Gypsy jazz

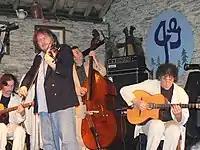
Belgian virtuoso violinist Yves Teicher and the Chorda Trio at la Ferme de la Madelonne in Gouvy (Belgium) during the 2007 Djangofolllies.

Reinhardt and his band used a range of guitar models available in France, but dominant among them was the Selmer guitar designed and signed by Mario Maccaferri; Maccaferri parted company with Selmer in 1933 and later models were just known as "Selmer". These guitars were originally made in two versions, the earliest with a large, D-shaped sound hole, and later models with a smaller, O-shaped sound hole. The later models are considered most suited to lead guitar playing. In the 2010s, designs based on this model were marketed as "gypsy jazz guitars" and are the guitars of choice for most practitioners of the style on account of their responsiveness and particular tonal characteristics.